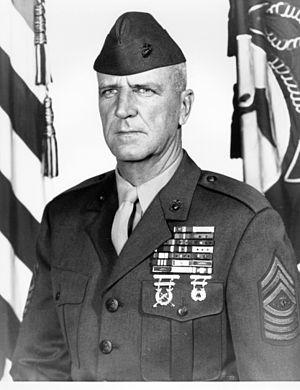
Le sergent-major du Marine Corps est un grade unique et une distinction du Corps des Marines des États-Unis.